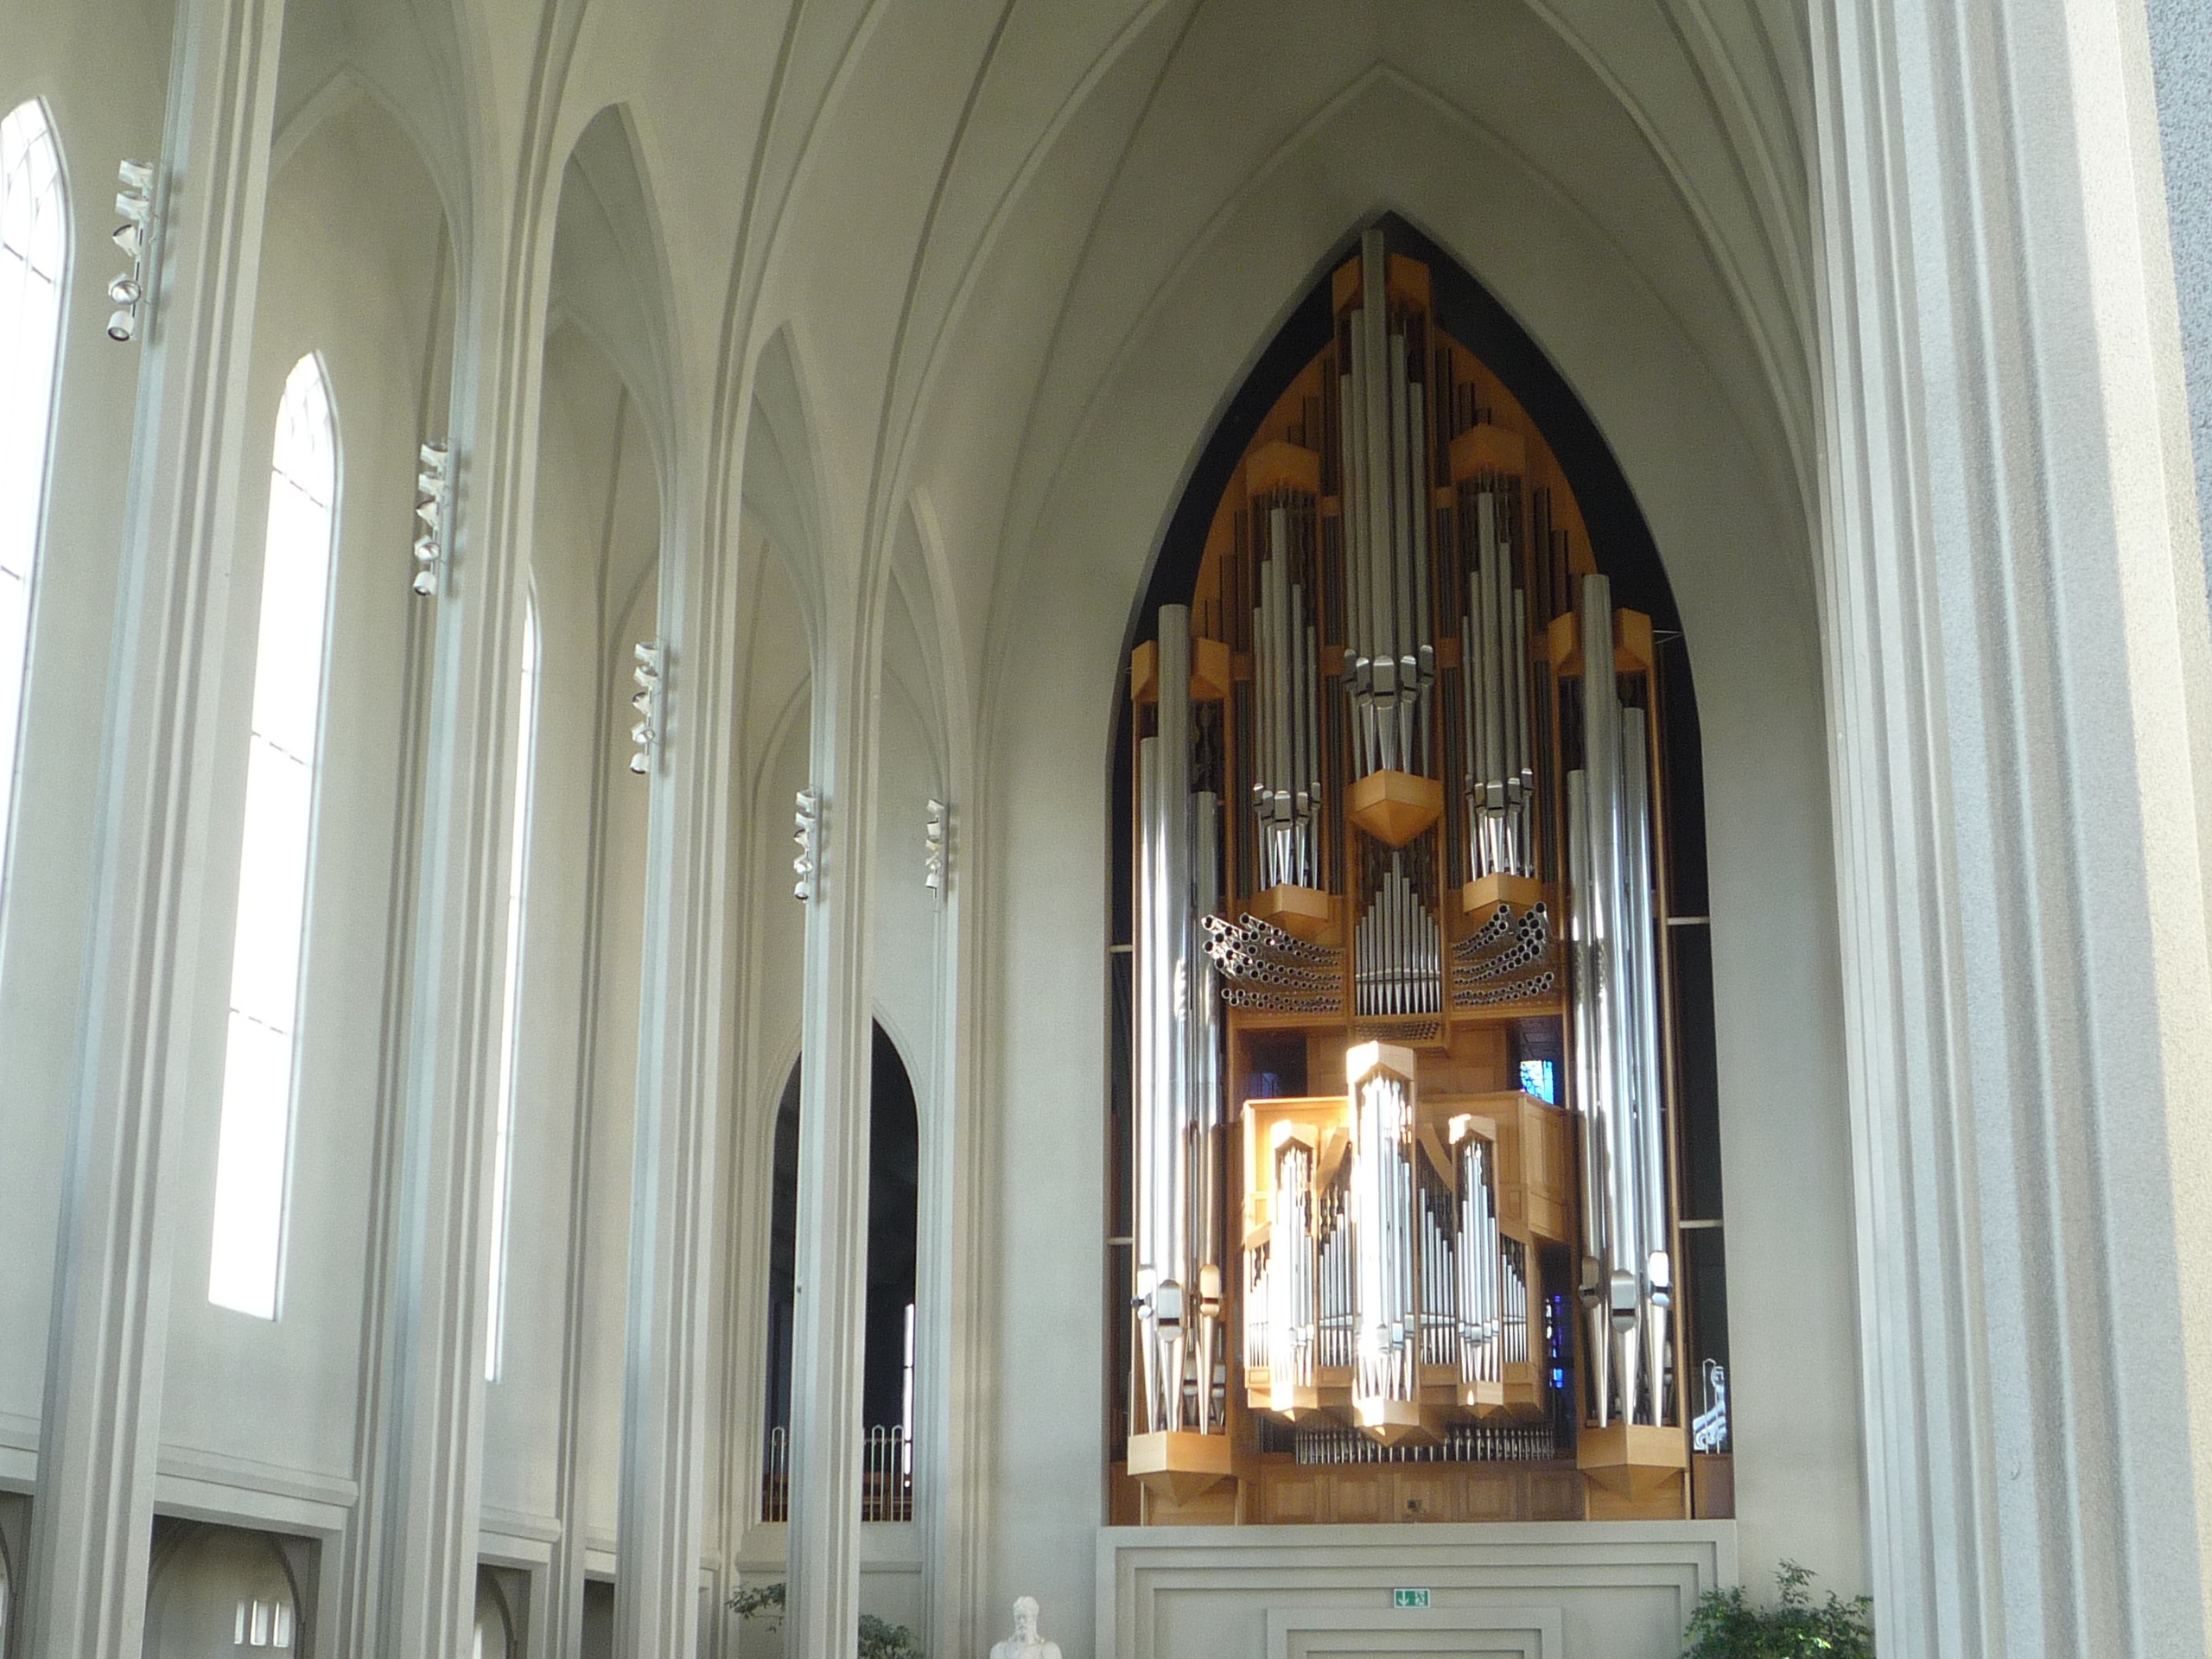
nature, building, church, cathedral, chapel, iceland, place of worship, musical instrument, altar, synagogue, reykjavik, pipe organ